John B. Alley

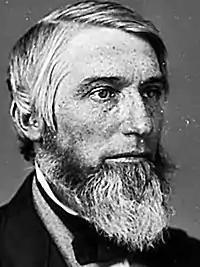
Alley c. 1860–65

John Bassett Alley (January 7, 1817 – January 19, 1896) was a businessman and politician who served as a U.S. Representative from Massachusetts.